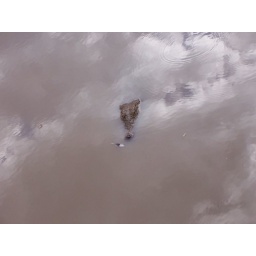
He mysteriously appeared in the lake one year. We took him dead birds to eat.